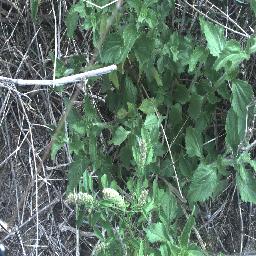
Label: siam_weed